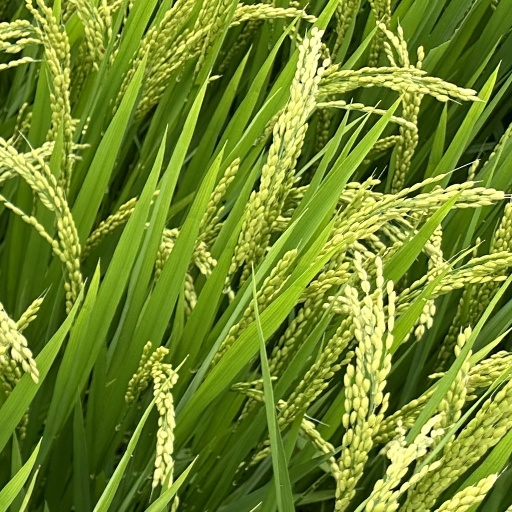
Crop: rice